Forest School F.C.

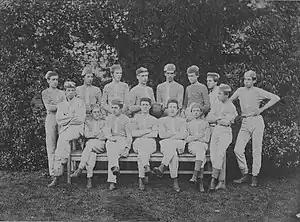
Forest School Football XV 1867

By 1863, Forest football had a major influence on the development of the game, and it was involved in the formation of the Football Association and also the leading club at the time, The Forest Club. Forest School joined the F.A. for its fifth meeting, on 1 December 1863, when John Bouch (brother of a pupil) and David John Morgan (recent Old Forester) represented the school on a 15-man committee. It was at this fifth F.A. meeting that the important amendment was made to the rules that running with the ball and hacking would be removed, and Forest, with only limited running with the ball in their rules, are likely to have been influential in voting for this change. Walter Cutbill, an Old Forester, served as an early member of the F.A. Committee and Henry Tubb, captain of Forest in 1867, helped the F.A. committee evolve its rules in that year.